ANZAC Hill

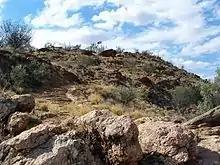

ANZAC Hill, at 608 meters (1995 feet), is located in Alice Springs (Mparntwe), in the Northern Territory of Australia and it is on the lands of the Arrernte people.